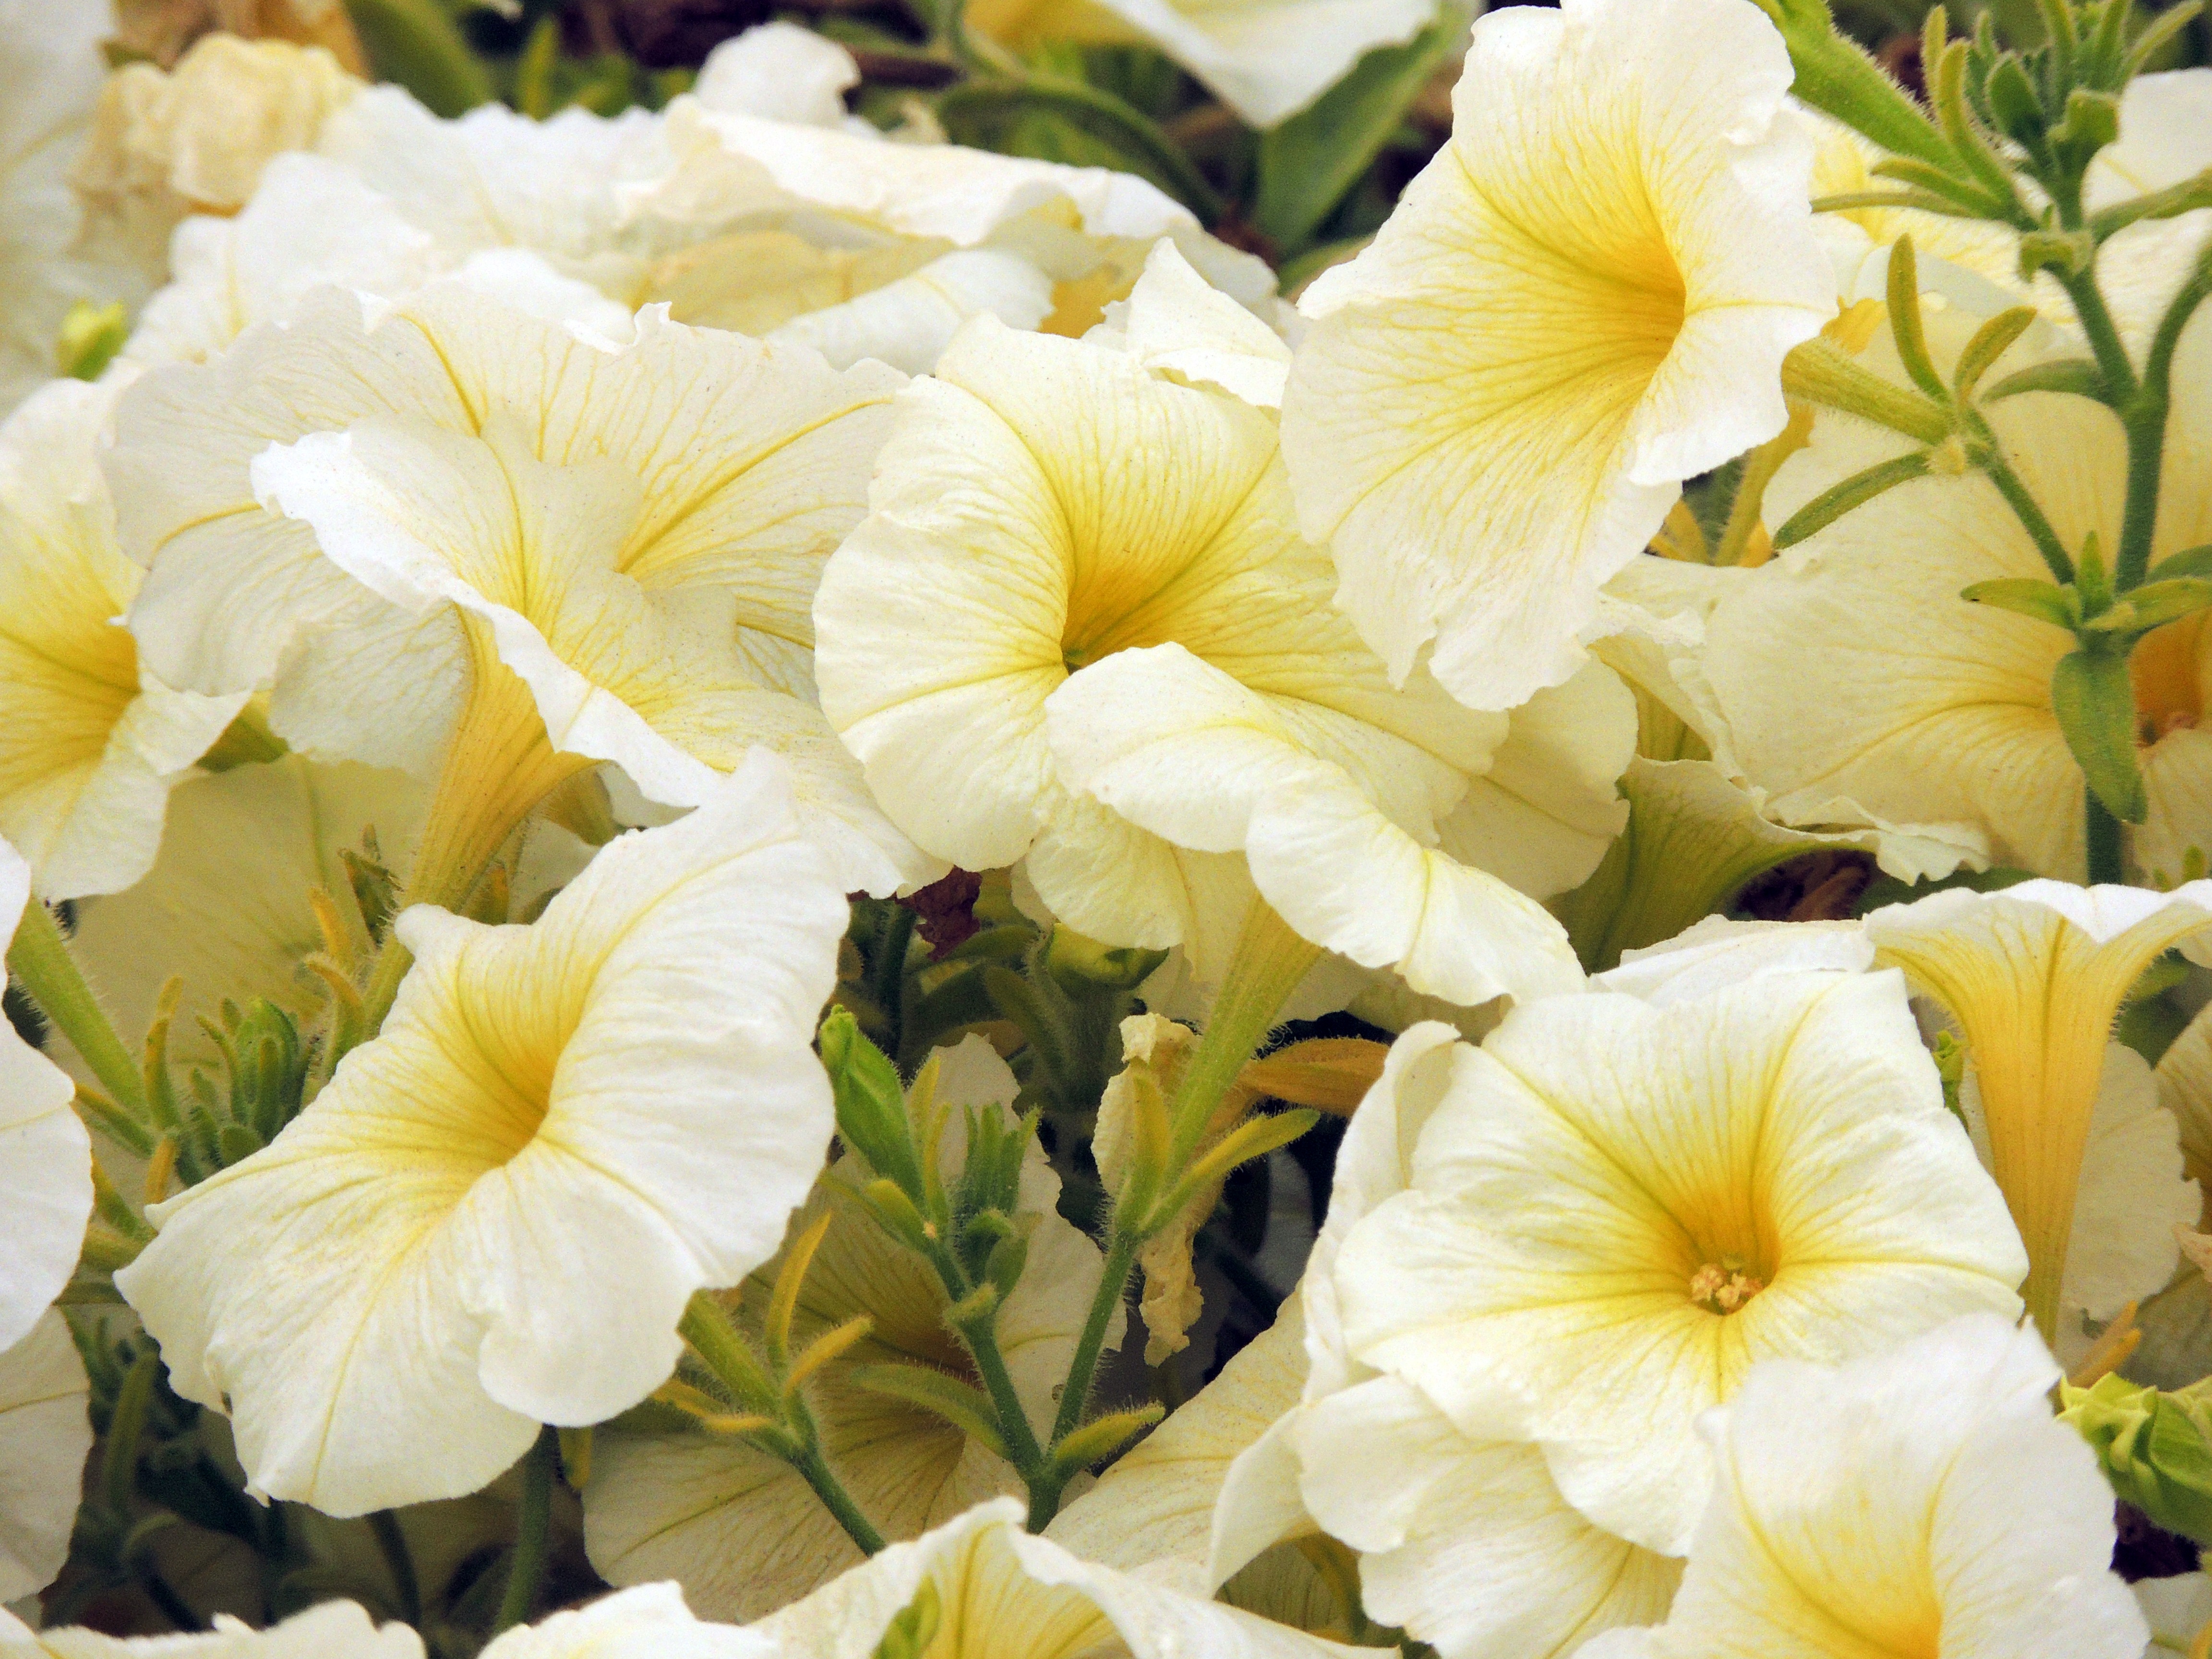
nature, outdoor, blossom, plant, white, meadow, flower, petal, bloom, summer, floral, spring, green, natural, park, fresh, botany, blooming, yellow, garden, flora, season, flowers, gardening, iris, bright, evening primrose, daylily, flowering plant, land plant, iris family